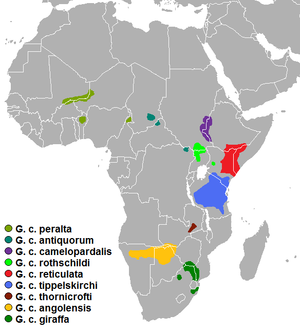
La girafe du Cap est une espèce proposée de girafe qui vit en Afrique du Sud et dans les pays voisins. On l'appelle également la girafe de l'Afrique du Sud.